Sunny Beach

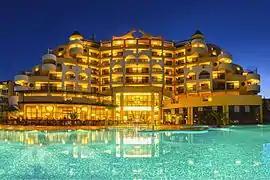
Hotel Imperial Bulgaria Sunny Beach.

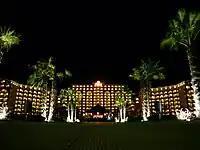
Majestic Hotel.

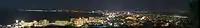
Sunny Beach at night.

Sunny Beach has a very small permanent population, but during the summer the resort is home to many thousands of tourists. The main strip of high-rise hotels backing onto the beach is long and extends along a wide bay between Sveti Vlas and Nessebar, soon to connect with the village of Tankovo.